Sailing yacht

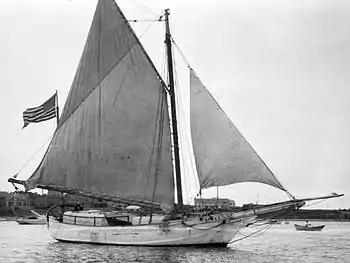
Joshua Slocum's "Spray" in 1898

The fast yachts of the early 19th century were typically luggers, schooners, or sloops with fore-and-aft rigs. By the 1850s, yachts featured large sail areas, a narrow beam, and a deeper draft than was customary until then. Racing between yachts owned by wealthy patrons was common, with large wagers at stake. The America's Cup arose out of a contest between the yacht, "America", and its English competitors. Both countries had rules by which to rate yachts, the English by tonnage and the American by length.